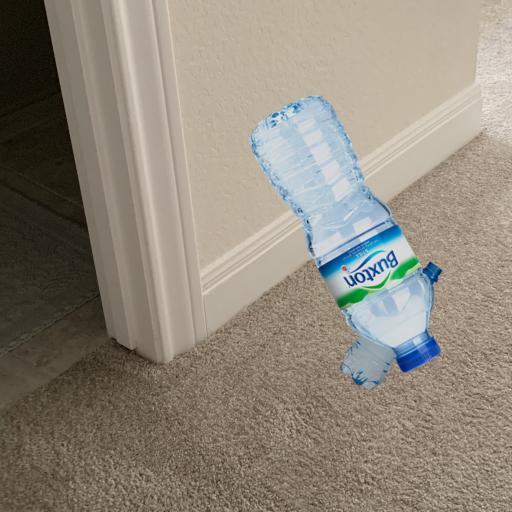
Label: bottles